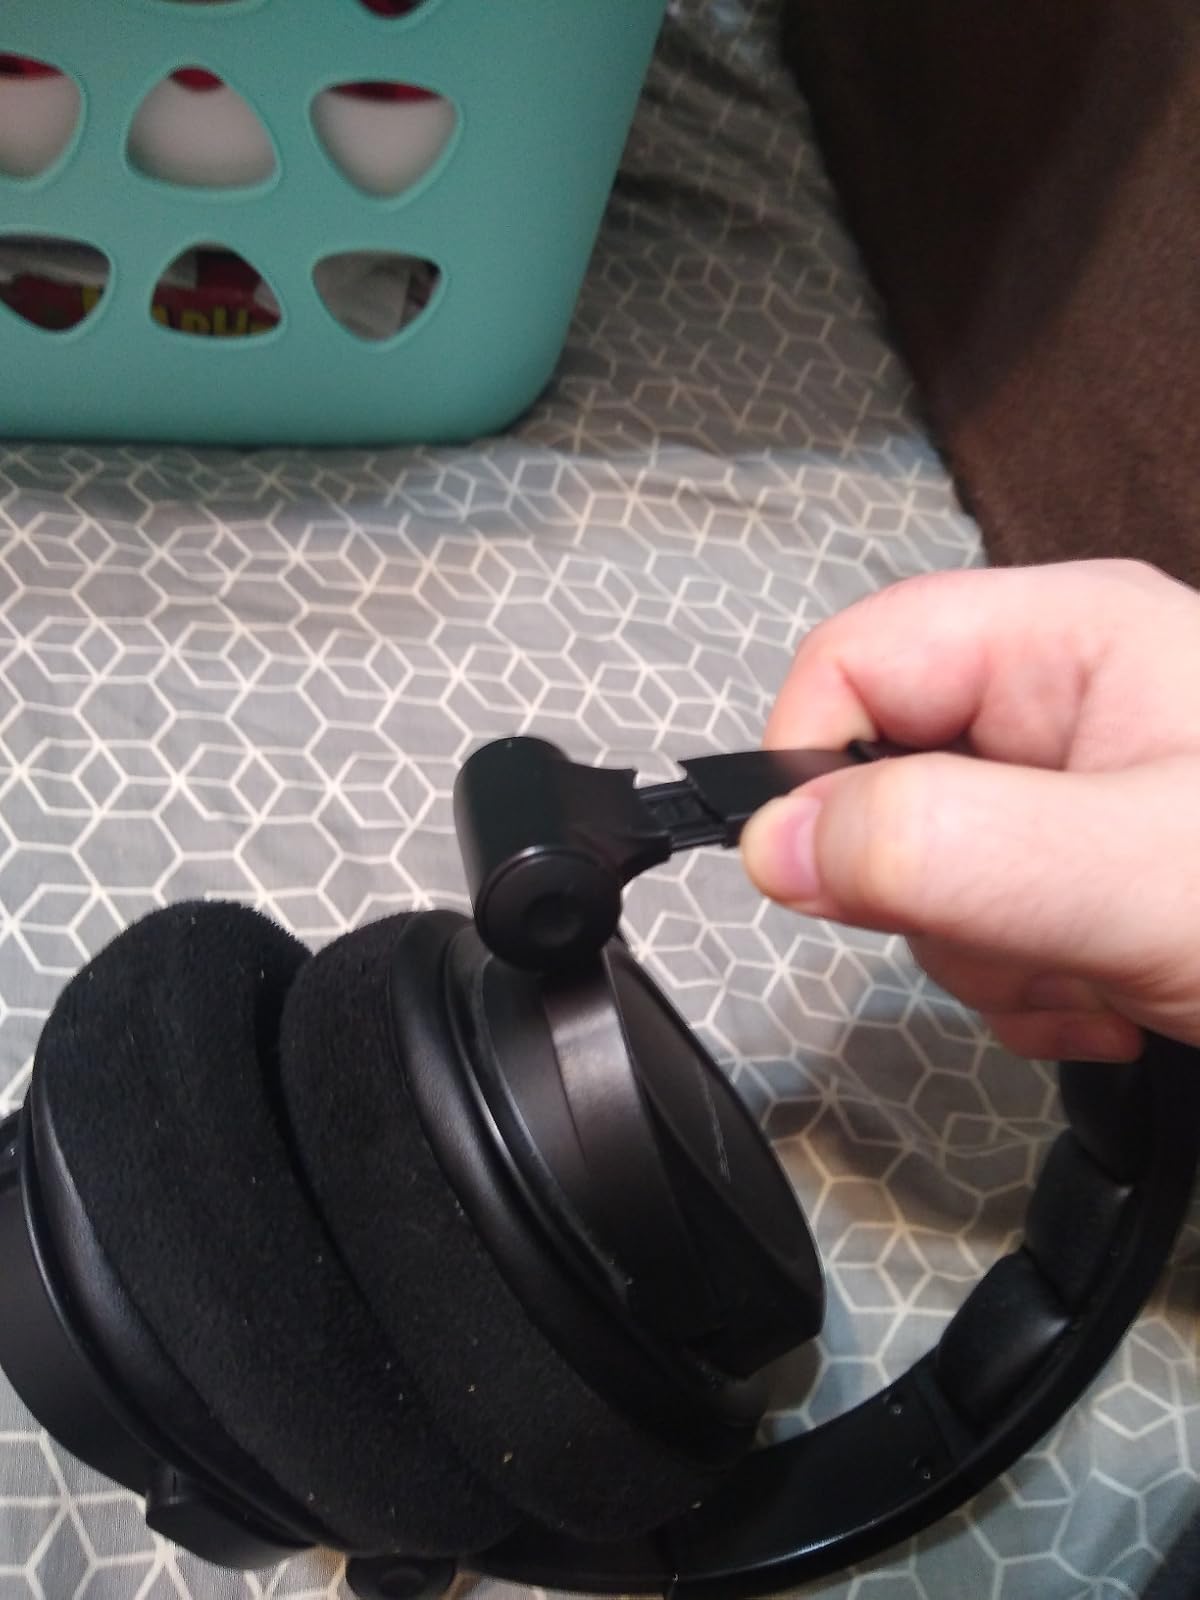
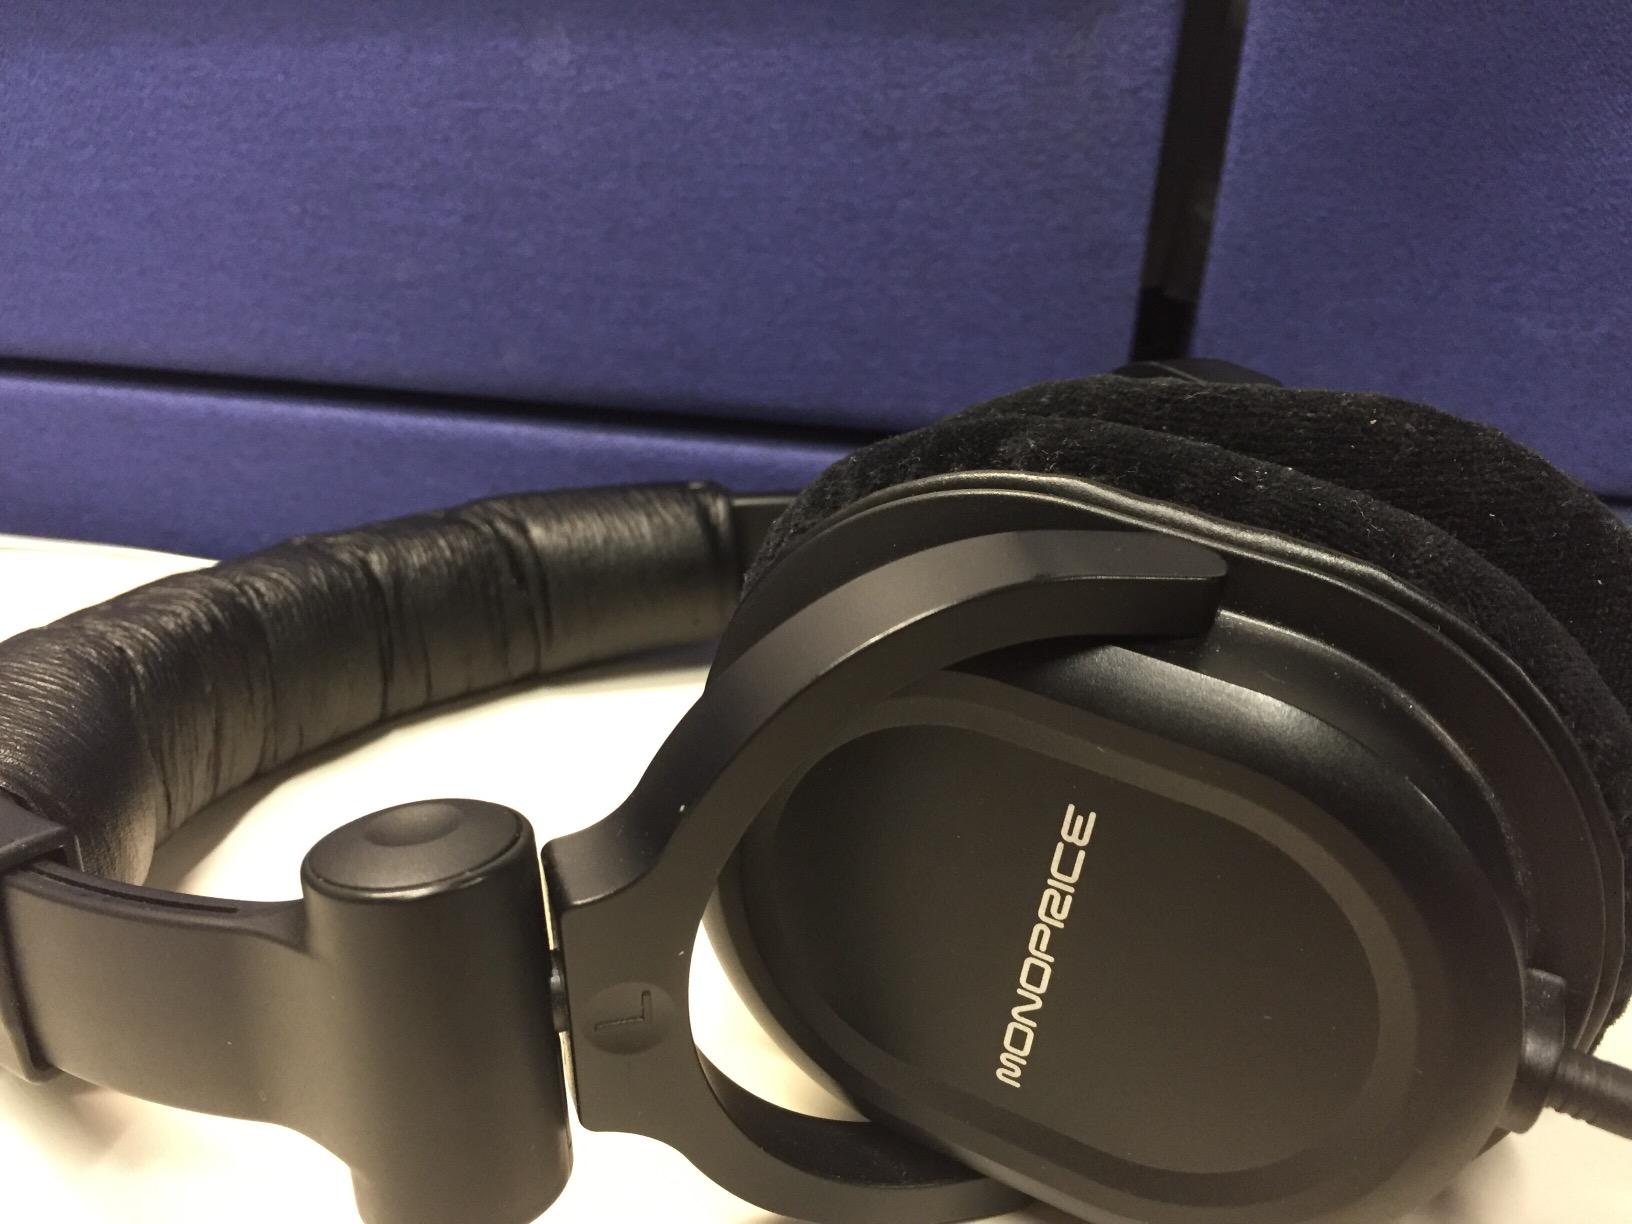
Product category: headphones
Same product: yes